Joanna Elisabeth of Holstein-Gottorp

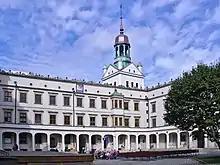
Ducal Castle in Stettin, now in Poland

The marriage of Joanna and Christian August turned out to be a mismatch because of their large age gap and different personalities. The soldier husband was a sober and simple man, used to giving orders and not talking much, while his young wife loved socializing. In addition, Christian August could only afford a small townhouse on his military pay while Joanna was used to the luxury of the ducal court of Brünswick. Compared to the life Joanna had known, which was full of balls, hunts, and theatre plays, there was little entertainment in Stettin. Joanna was unhappy but remained an obedient and dutiful wife.